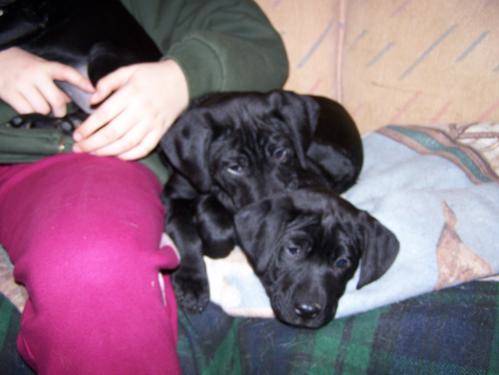
Label: dog